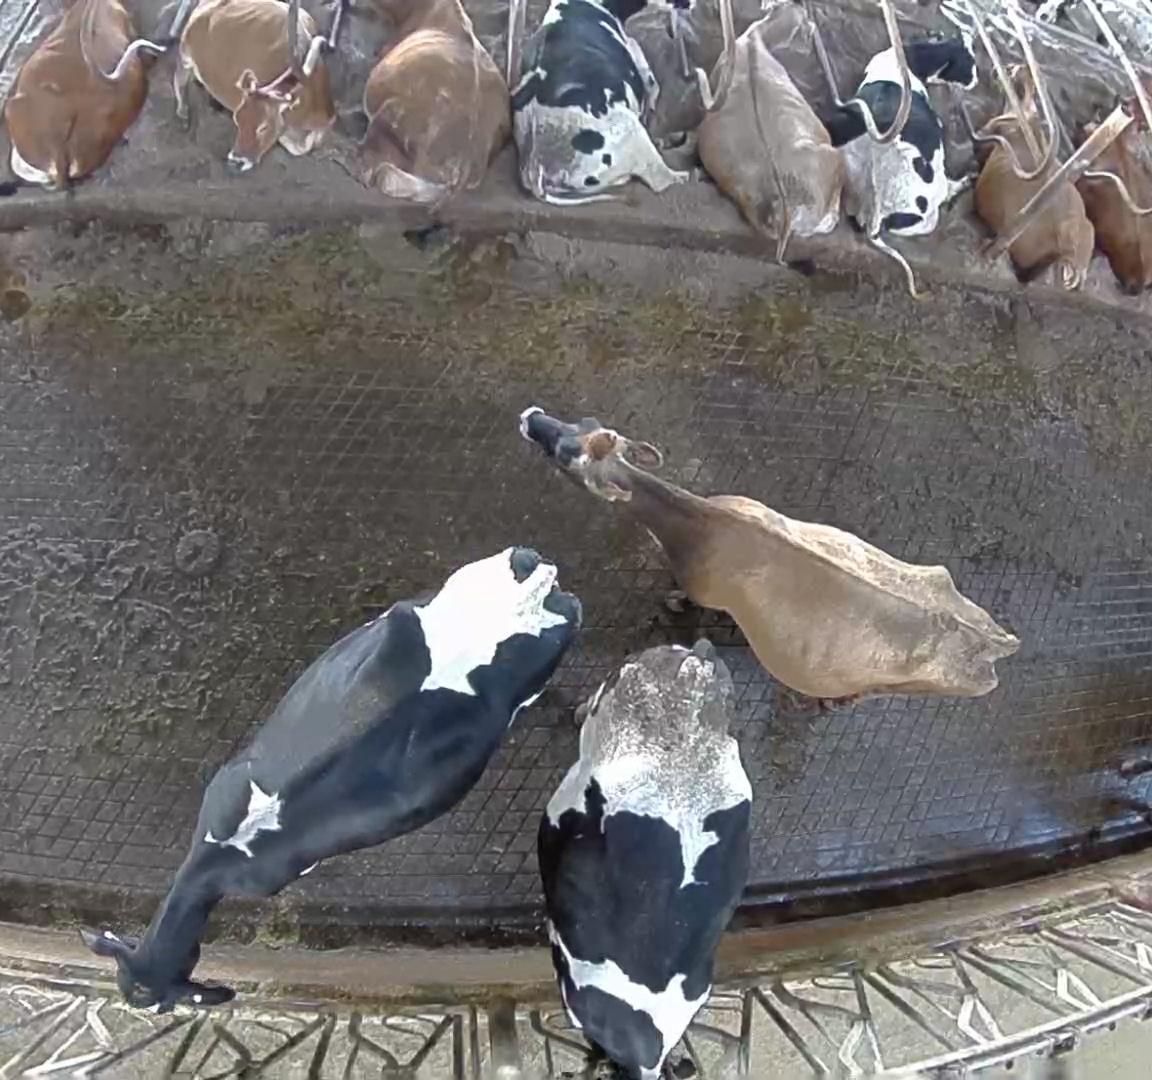
Number of cows: 13